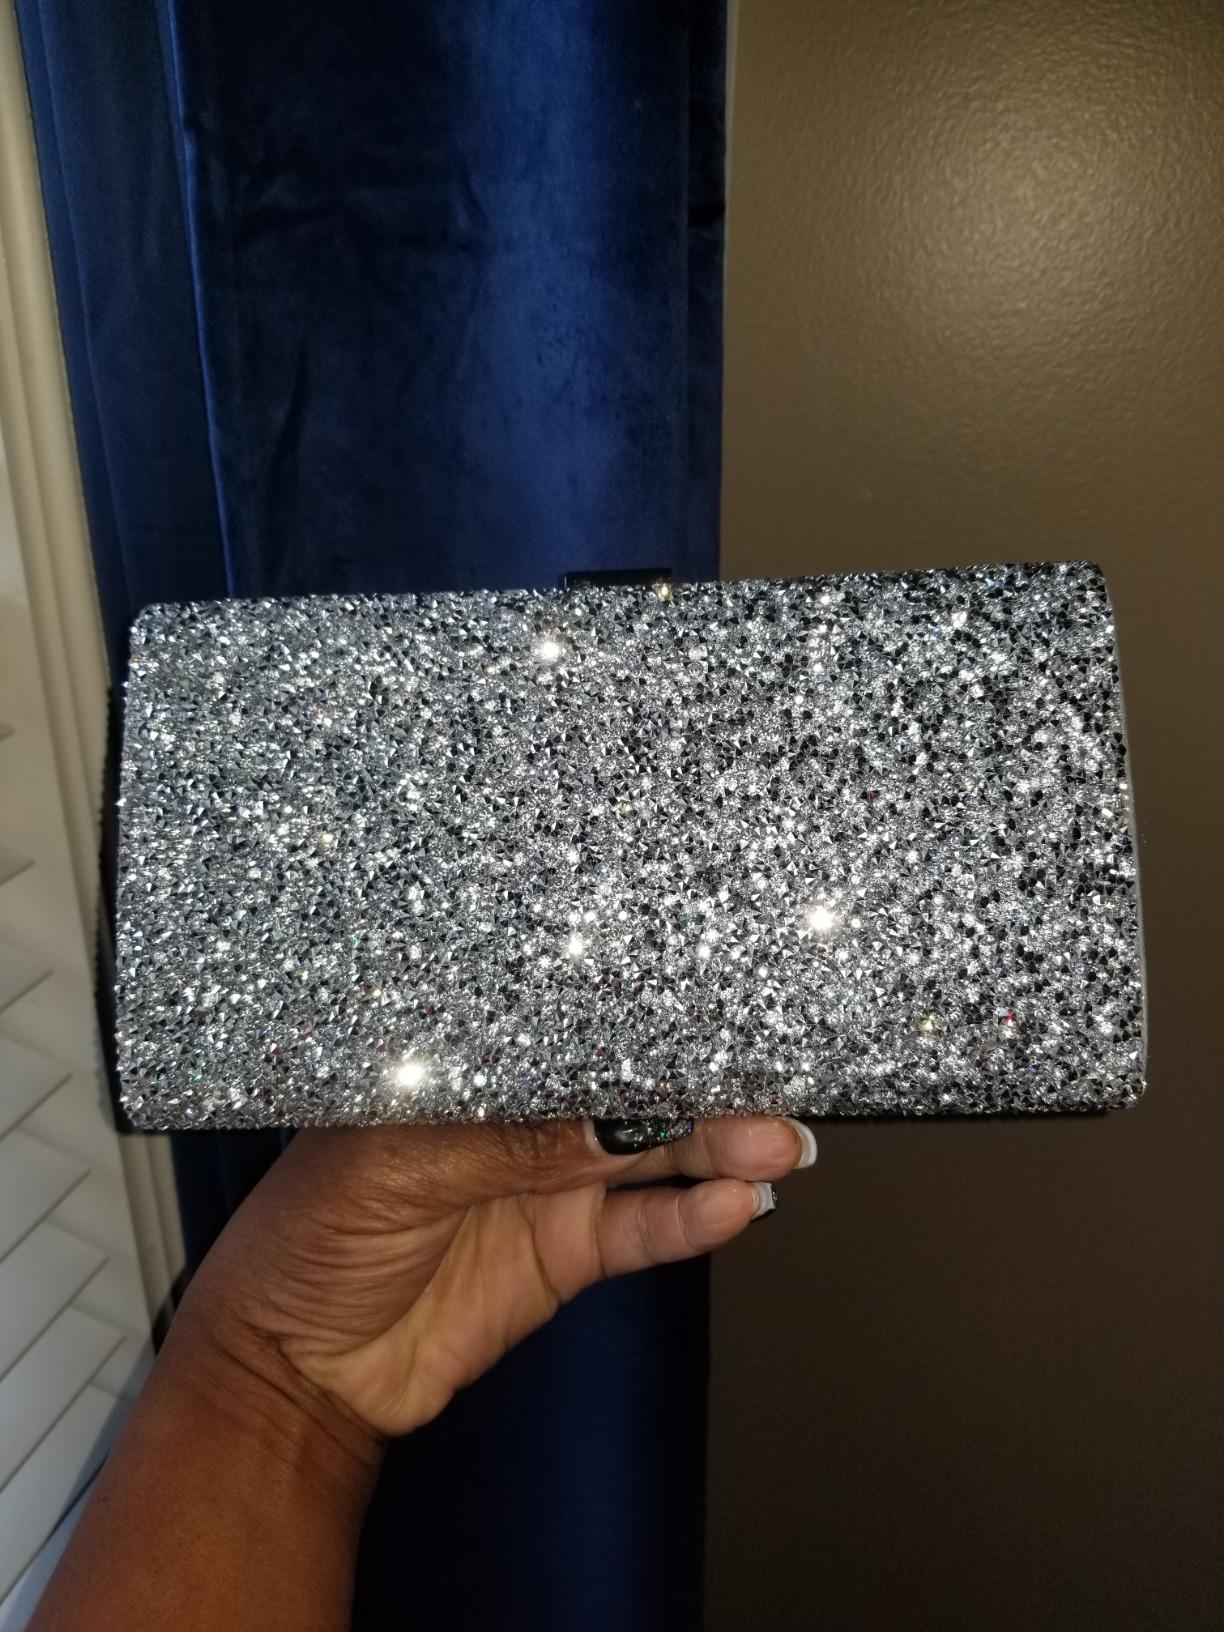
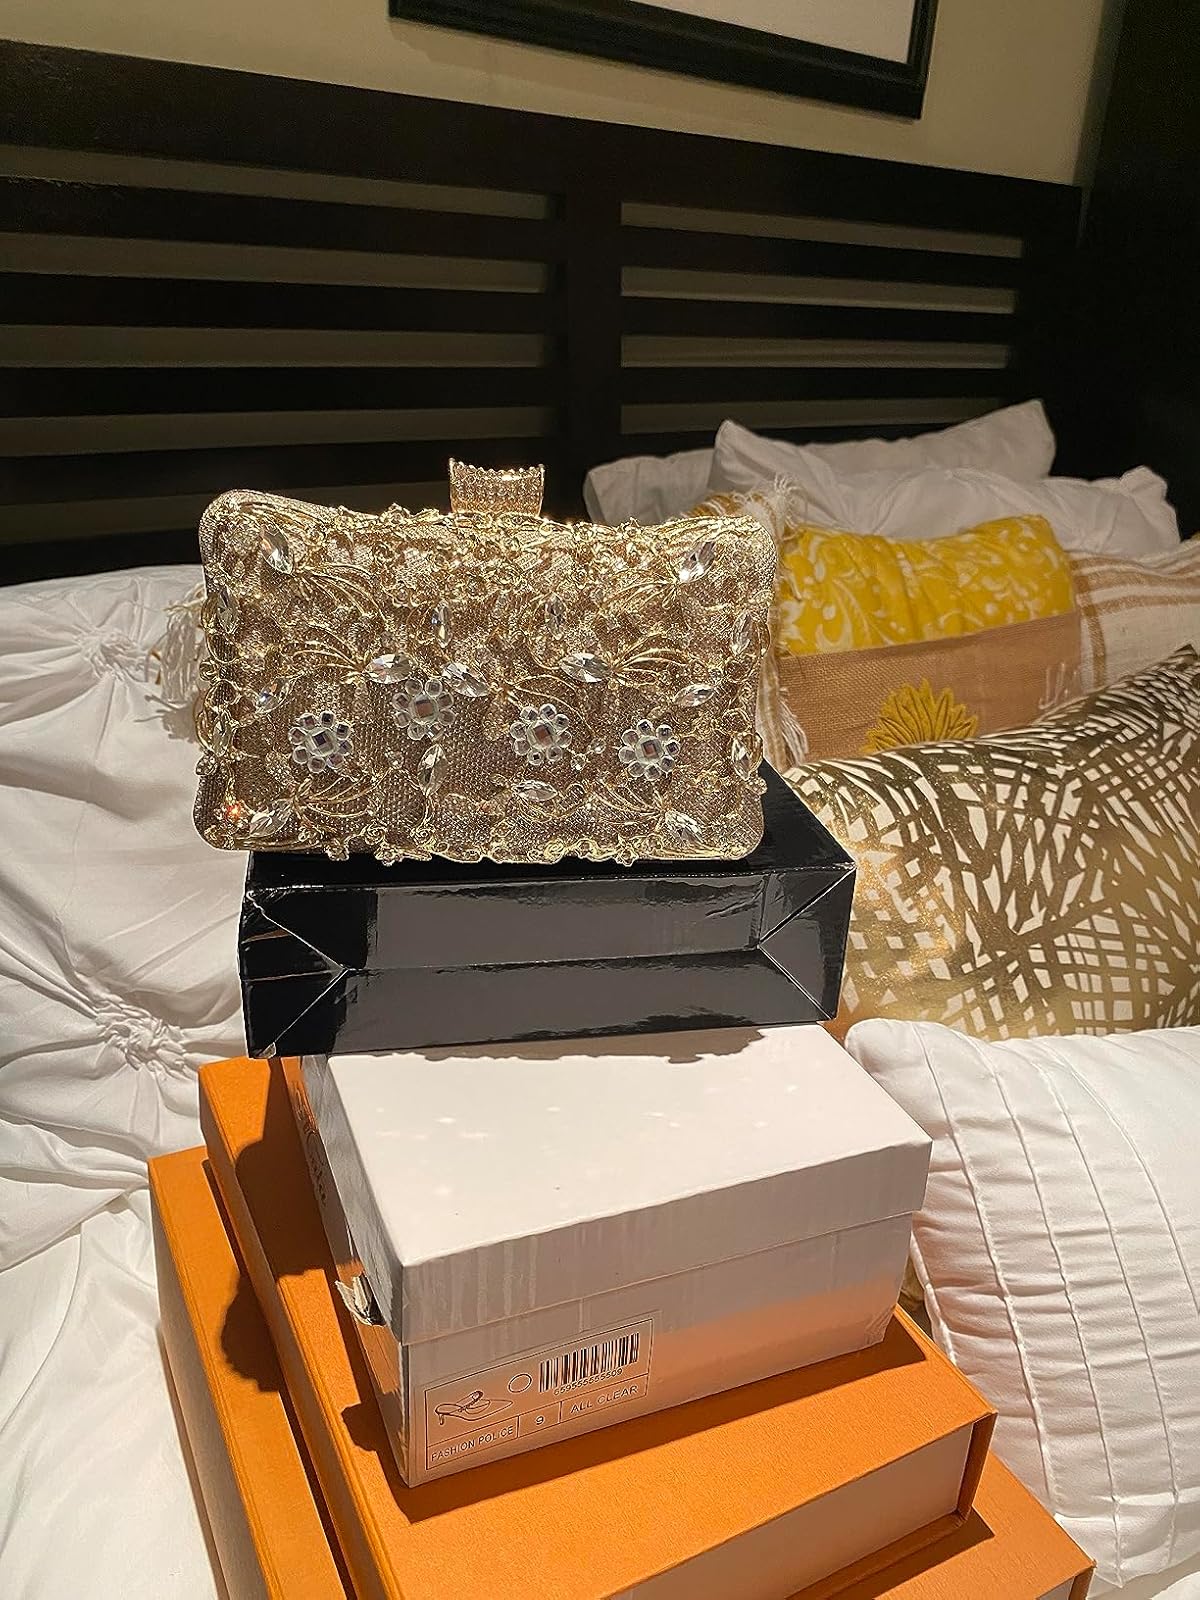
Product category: accessories_handbag
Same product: no